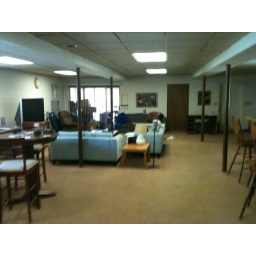
from the wall by the bathroom